Yefeh Nof

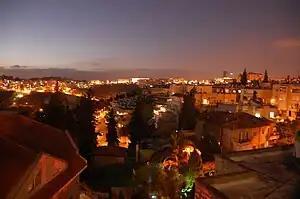
Yefeh Nof, August 2007

Yefeh Nof is a neighborhood in west Jerusalem, founded in 1929. Together with Ramat Beit HaKerem and Givat Beit HaKerem, it is part of the larger Beit HaKerem neighborhood. Its name is one of the seventy poetic names the Hebrew Bible uses for Jerusalem (Psalms 48:3), and literally means "beautiful view".